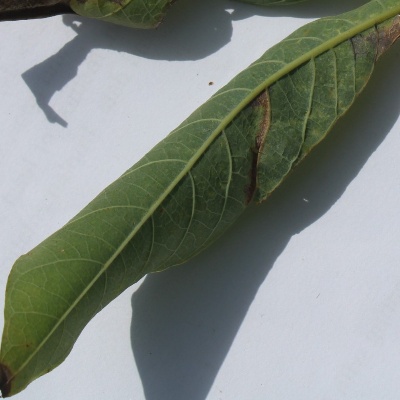
Crop: Cassava
Condition: bacterial blight